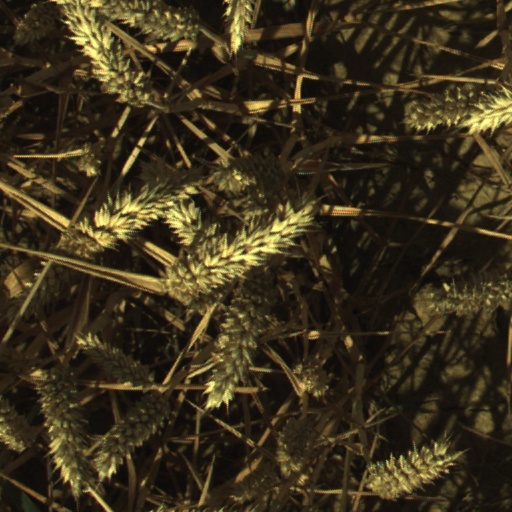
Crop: wheat